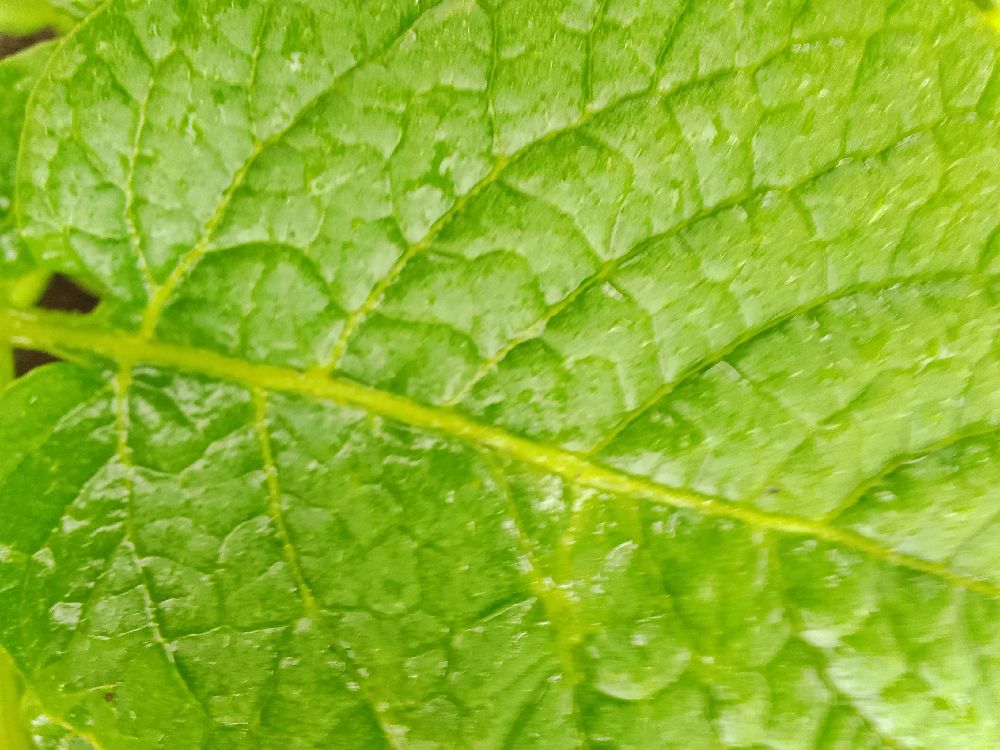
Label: Healthy